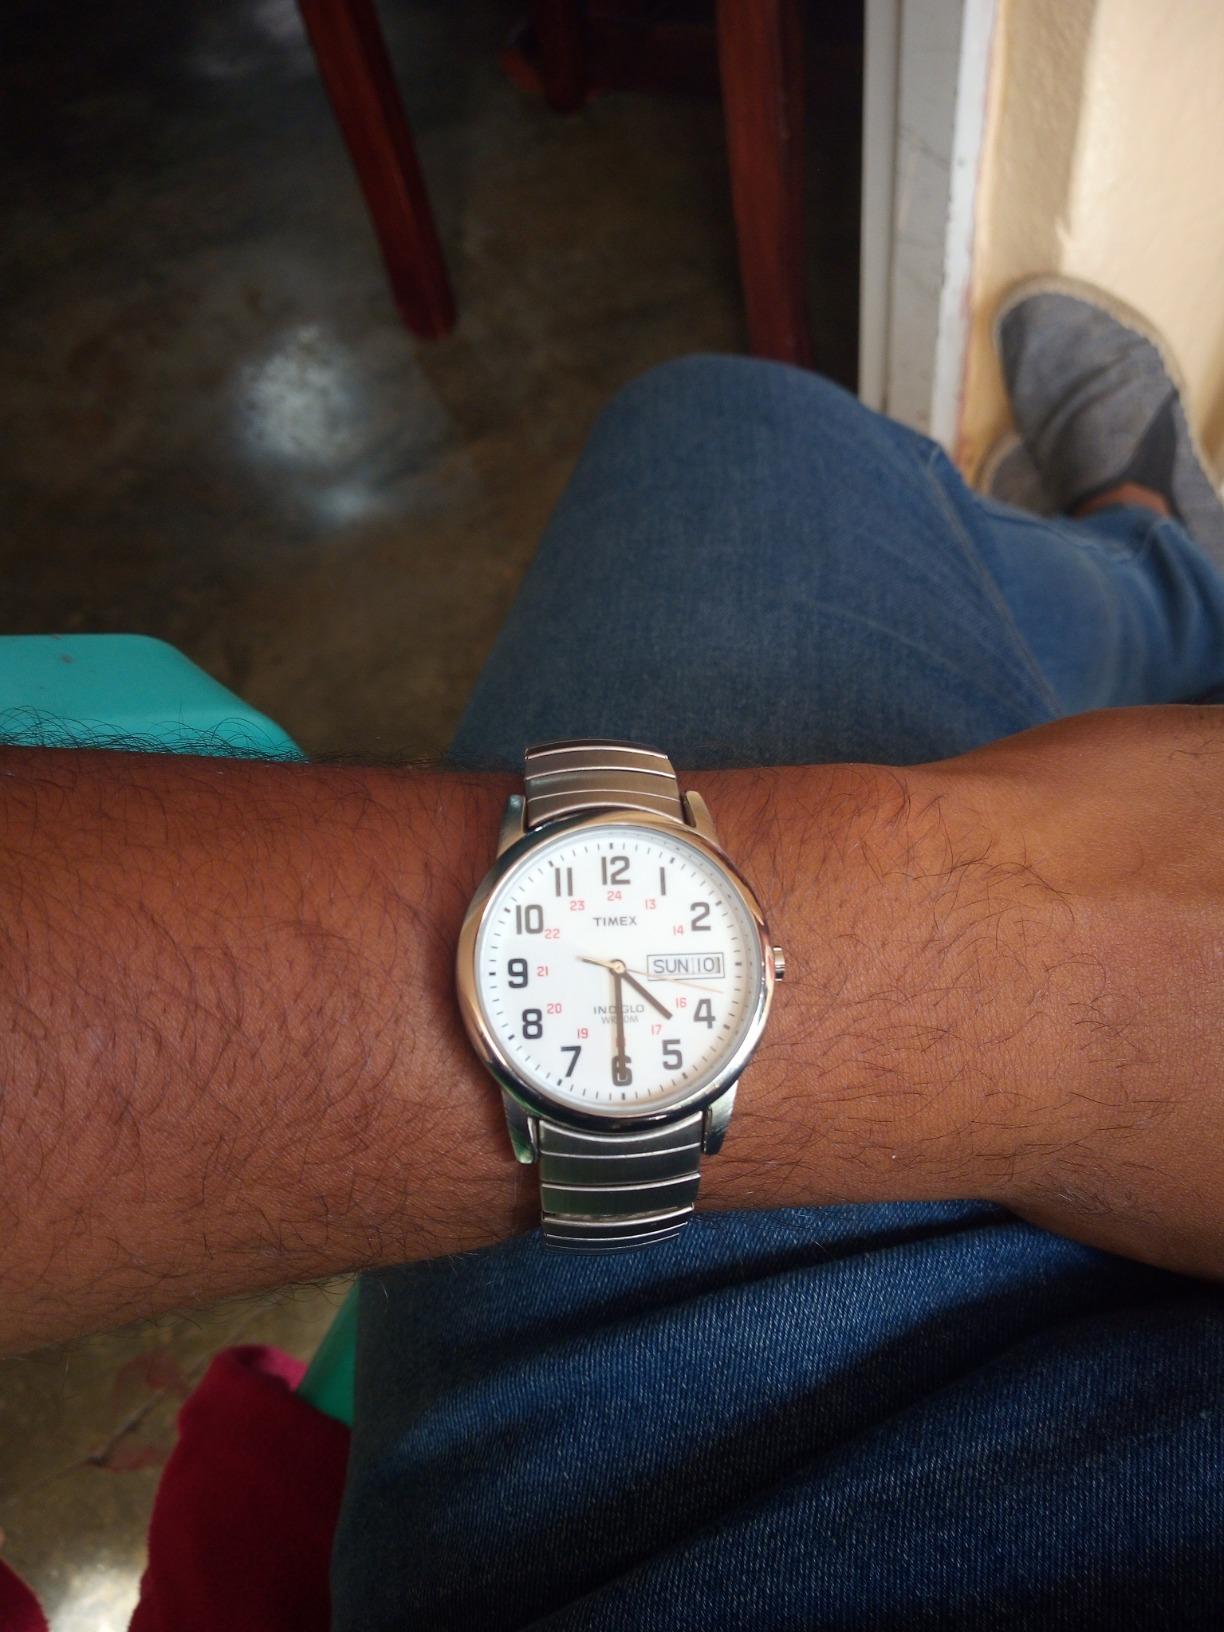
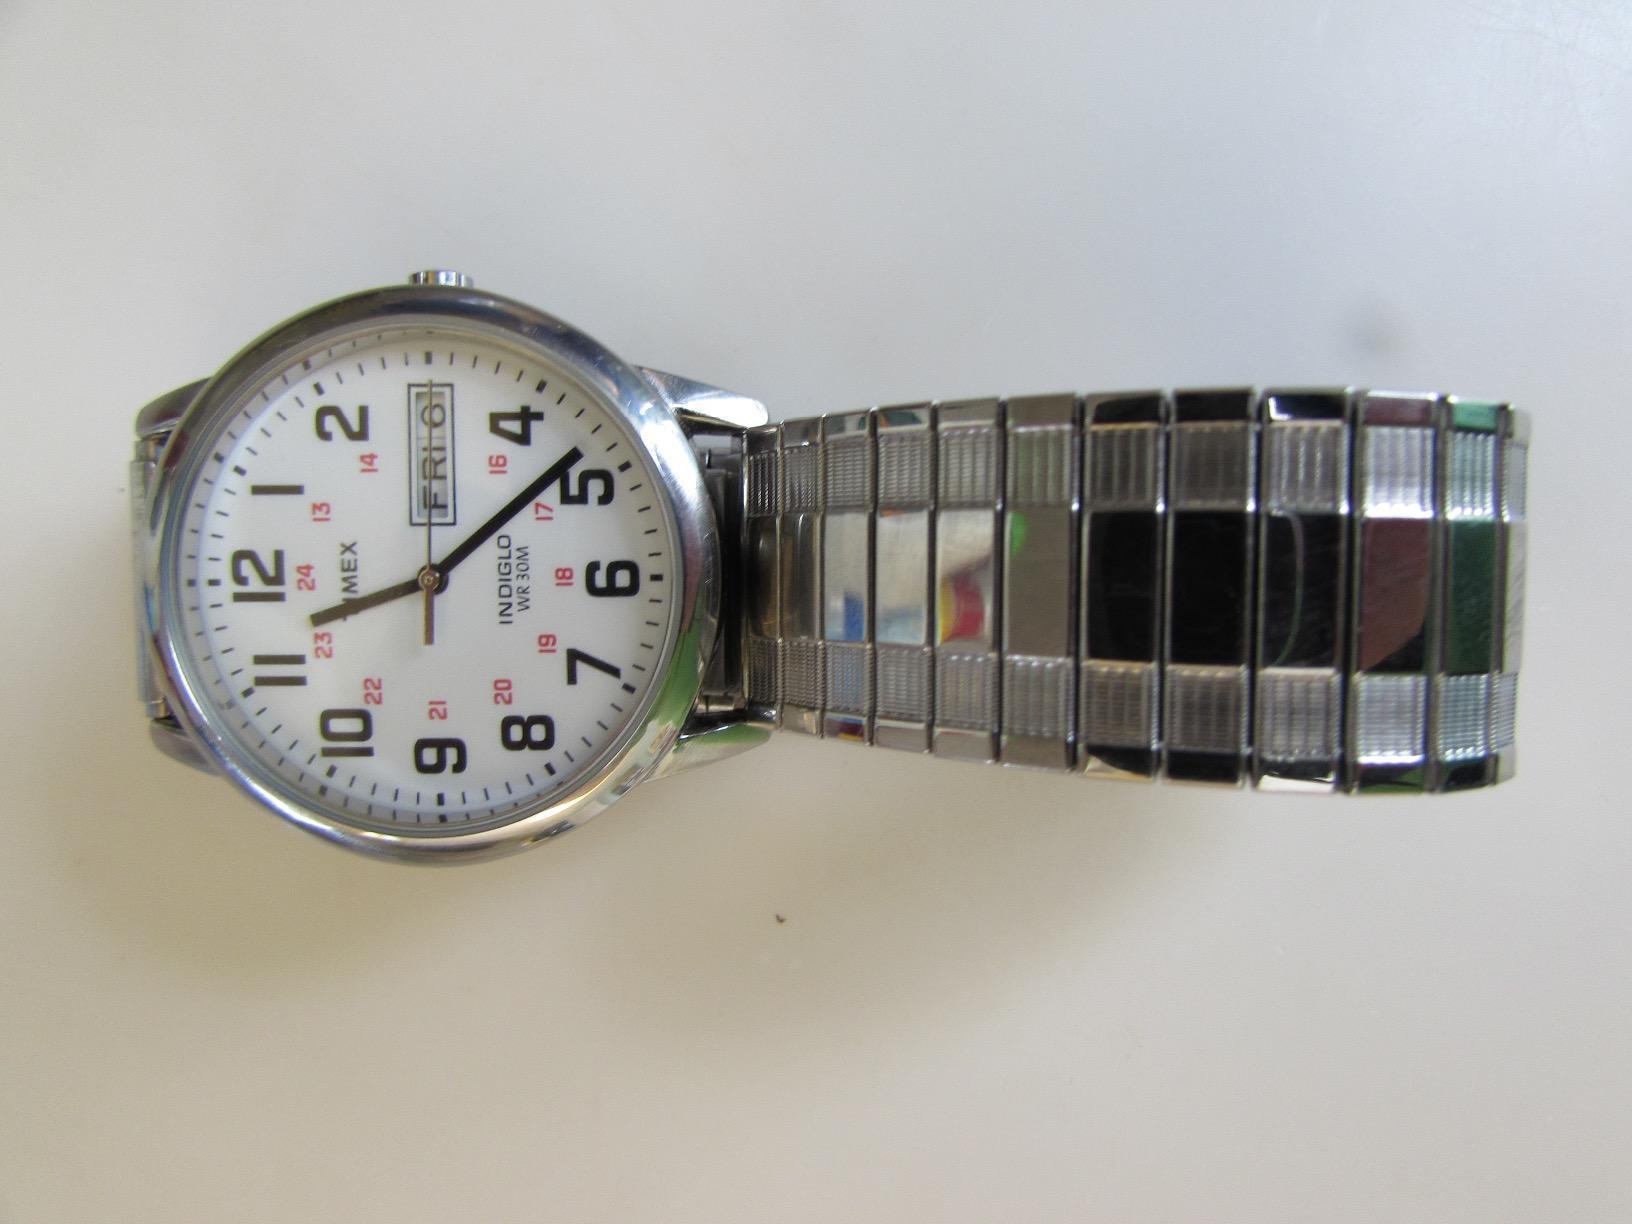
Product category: accessories_watch
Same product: yes